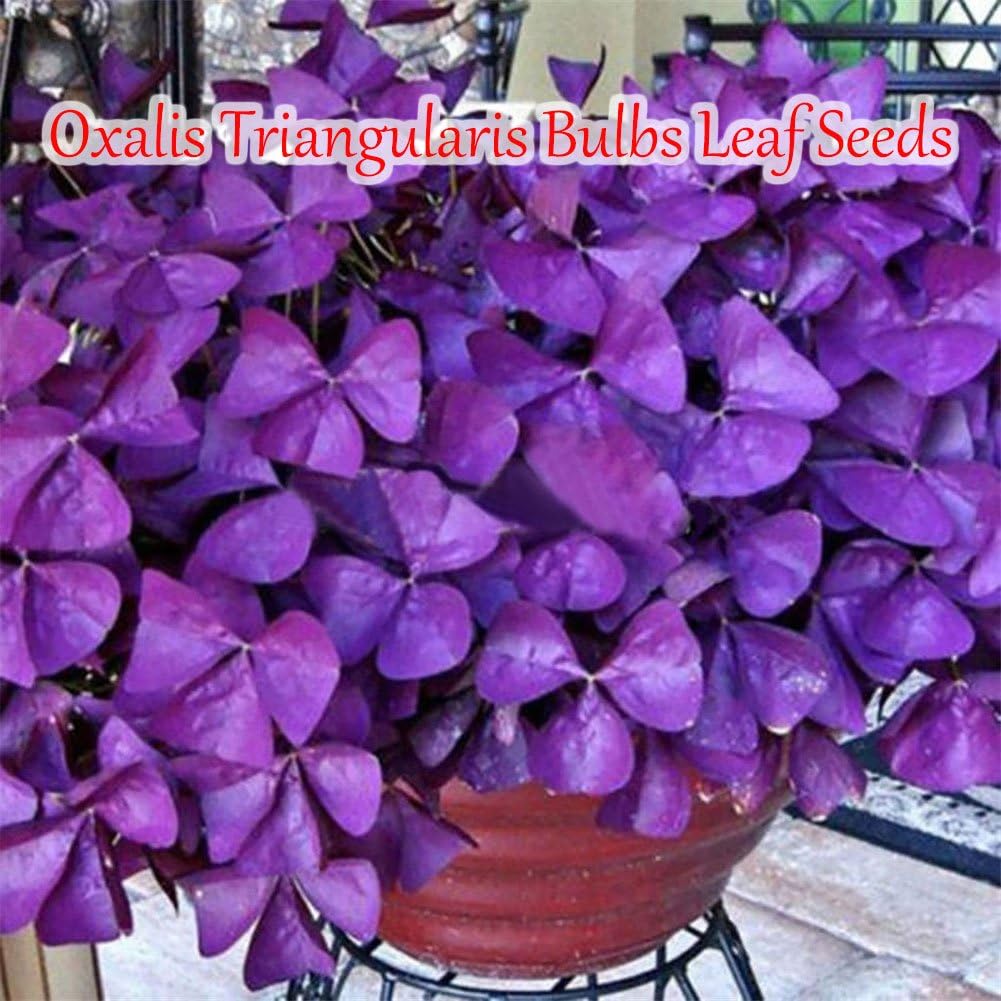
Shamrock Oxalis Triangularis seeds - 50Pcs Purple Clover Heirloom Seeds Garden Plant
Category: Amazon Home
SPECIFICATIONS: Type: Flower Seeds Quantity: 1 Pack/50 Pcs Lifecycle: Perennial Enviroment: Semi-shade Plant Height: 10'' - 20'' (Approx.) Notes: The loss caused by the climate conditions or improper cultivation techniques, seed prices outside the economic responsibility. Due to the light and screen setting difference, the item's color may be slightly different from the pictures. Please allow slight dimension difference due to different manual measurement.
Features: Style: An easy growing plant, after sow it ,you do not need too much time to take care it. | QUANTIY: 1 pack (about 50pcs seeds, due to manual counts, quantity will be 5-10pcs more or less. Make sure you don't mind before you buy, thank you!) | 100% Brand new and high quality | COLOR AND TYPE:As picture show. | NOTICE: Due to the different monitor and light effect,the actual color maybe a slight different from the picture color.